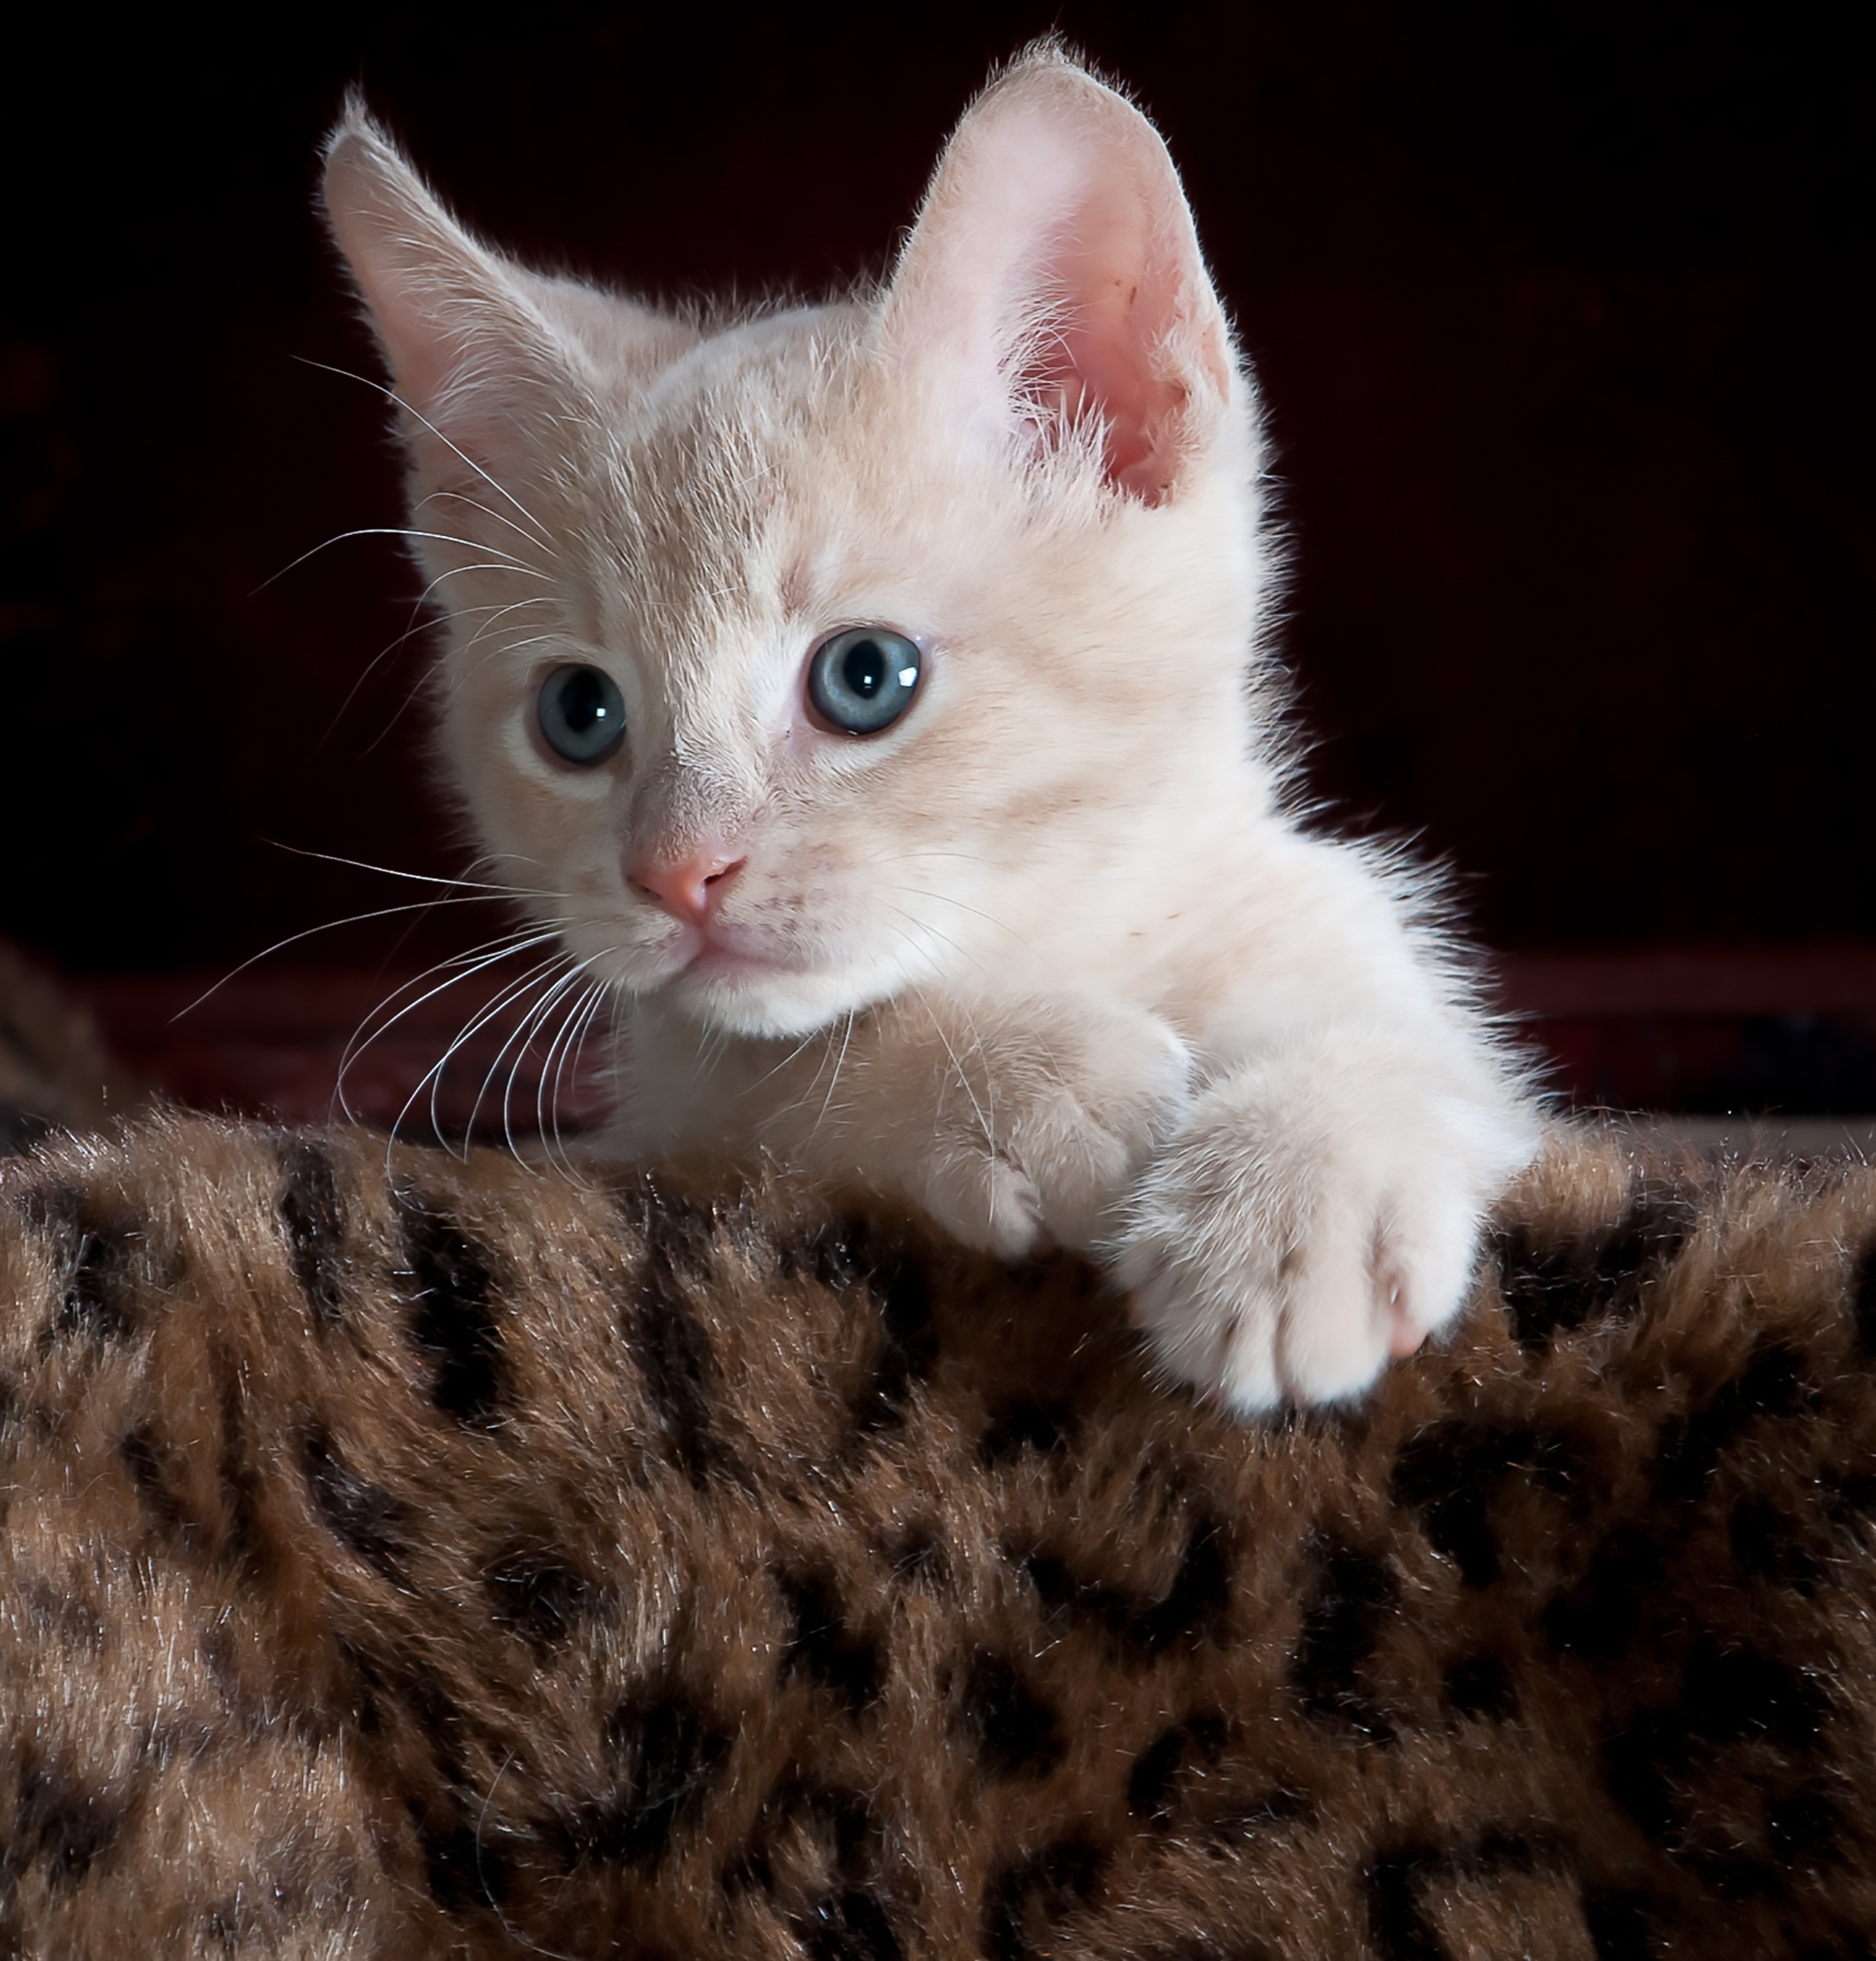
animal, cute, pet, fur, young, kitten, cat, feline, mammal, friendship, playful, nose, whiskers, kitty, paw, vertebrate, domestic, adorable, european shorthair, small to medium sized cats, cat like mammal, carnivoran, domestic short haired cat